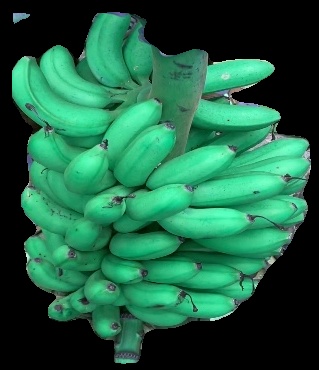
Variety: rasbale
Grade: grade1